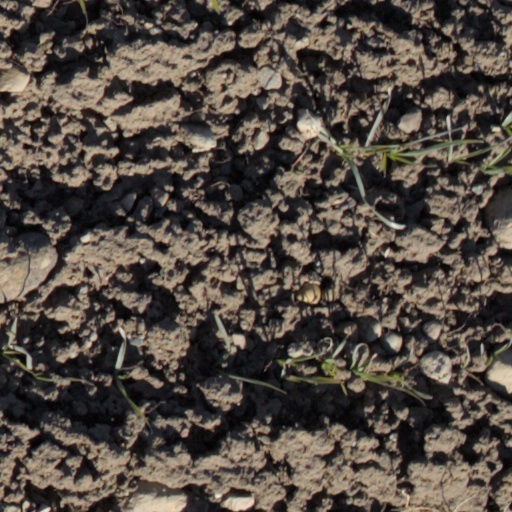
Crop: wheat